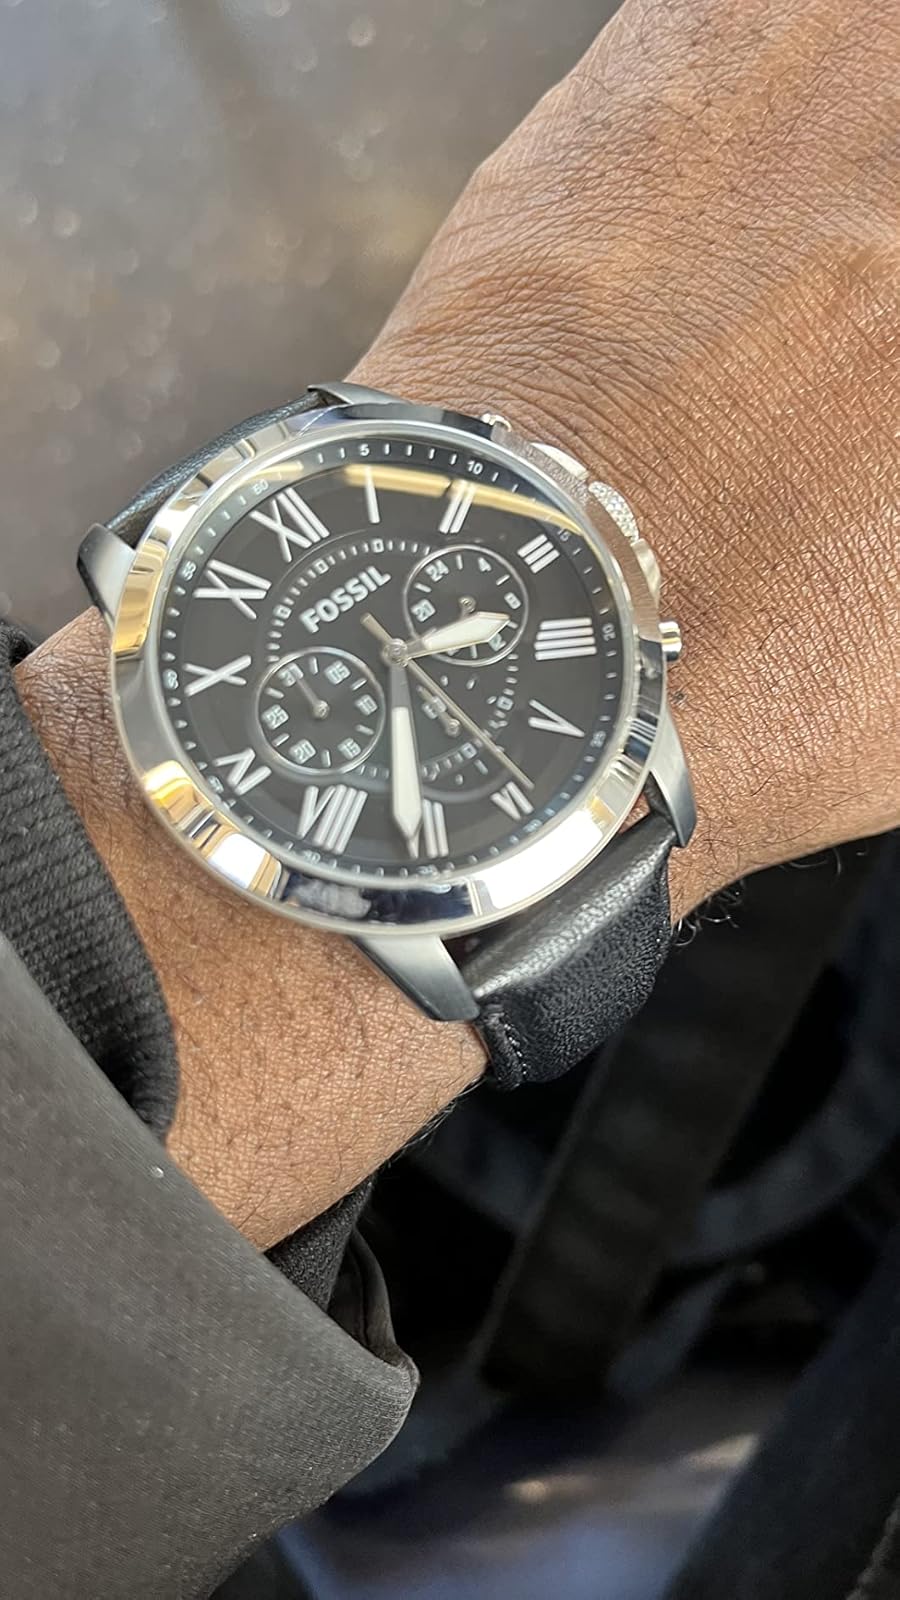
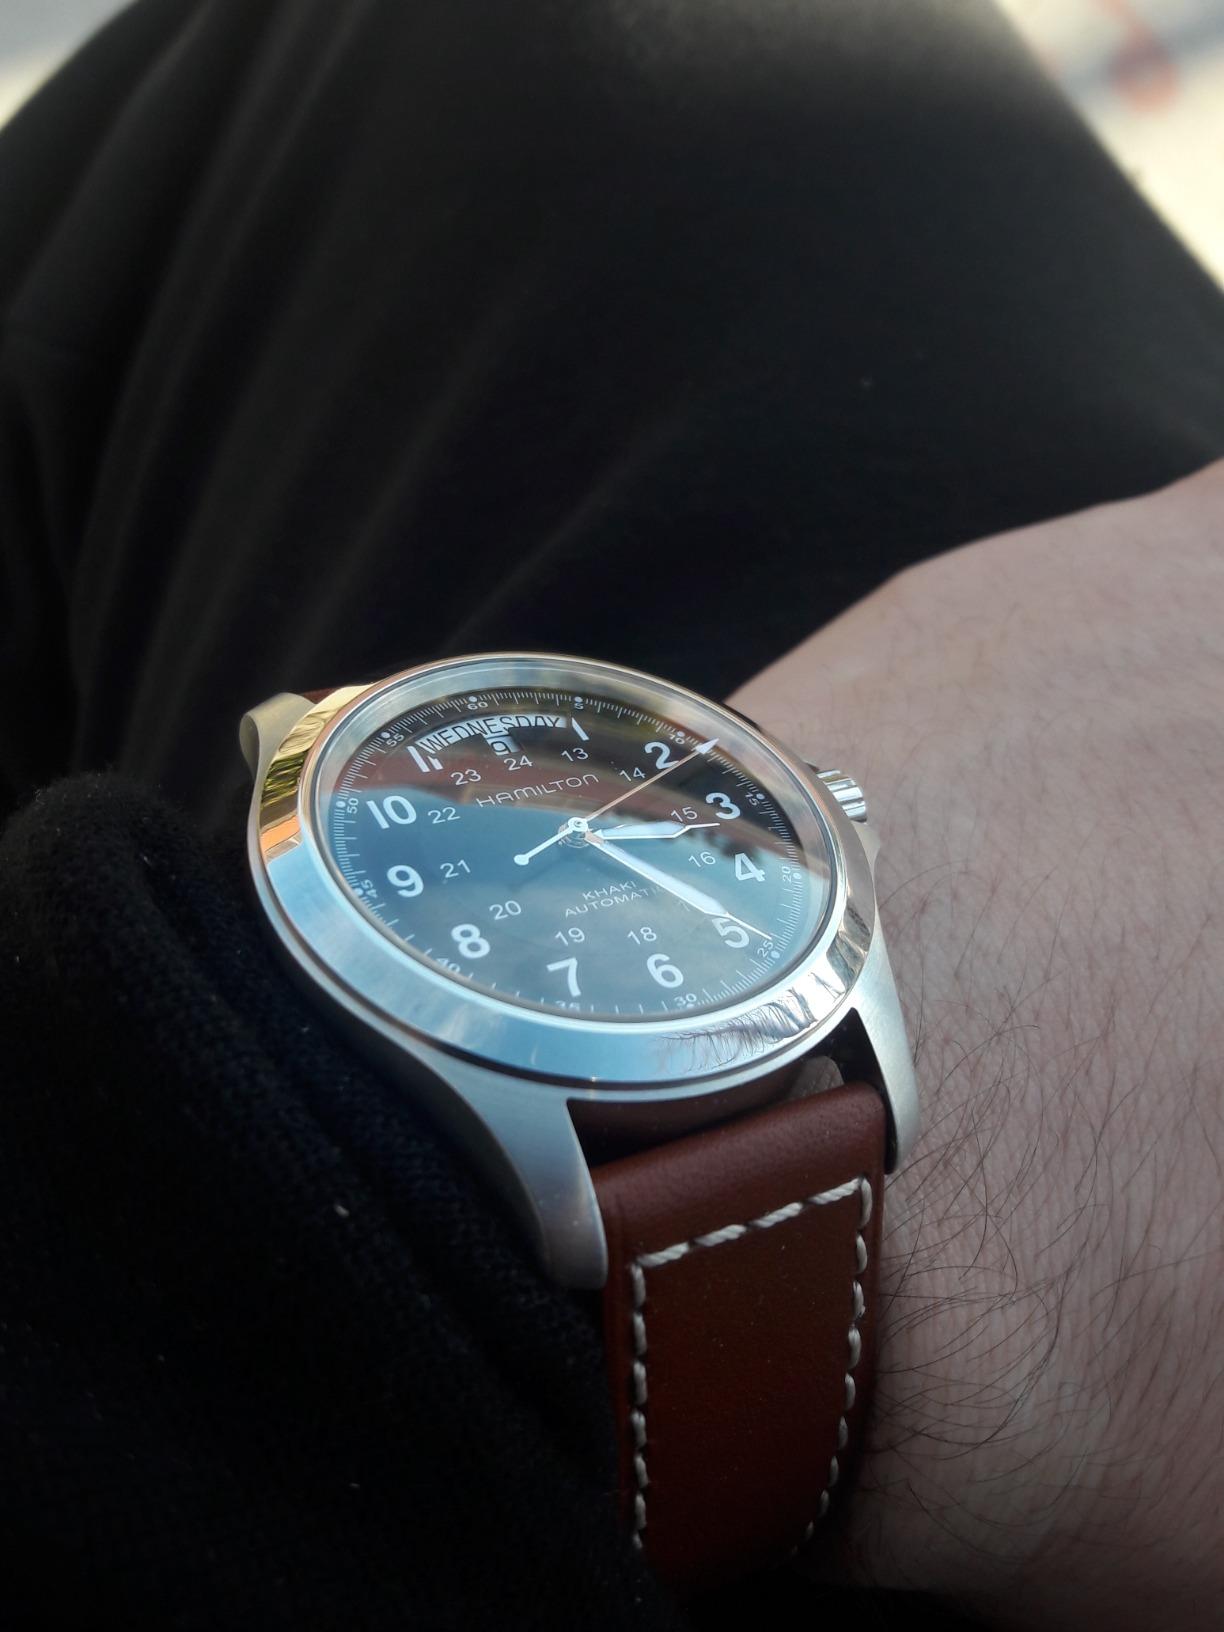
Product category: accessories_watch
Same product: no